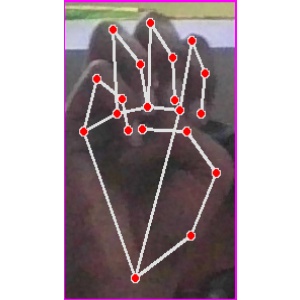
अक्षर: म